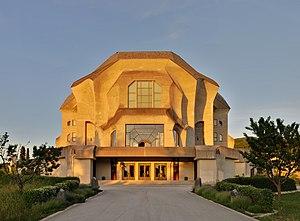
L'anthroposophie est un courant ésotérique créé par l'occultiste autrichien Rudolf Steiner au début du XXᵉ siècle. Ce courant se rattache d'une part à la théosophie de Helena Blavatsky et d'autre part aux courants du rosicrucianisme moderne. On y retrouve des éléments empruntés au bouddhisme, à l'hindouisme, au christianisme. En particulier, de l'hindouisme et du bouddhisme, l'anthroposophie tire sa conception du karma et de la réincarnation ; du christianisme, l'idée du Christ en tant que sauveur du monde. Il prône un nouvel accès au monde spirituel pour l'être humain moderne, à travers des exercices que Rudolf Steiner décrit dans son livre L'Initiation. Comme tout mouvement ésotérique et religieux, il affirme l'existence d'un monde spirituel qui est à la base du monde matériel et il possède des techniques de méditation et des rituels.